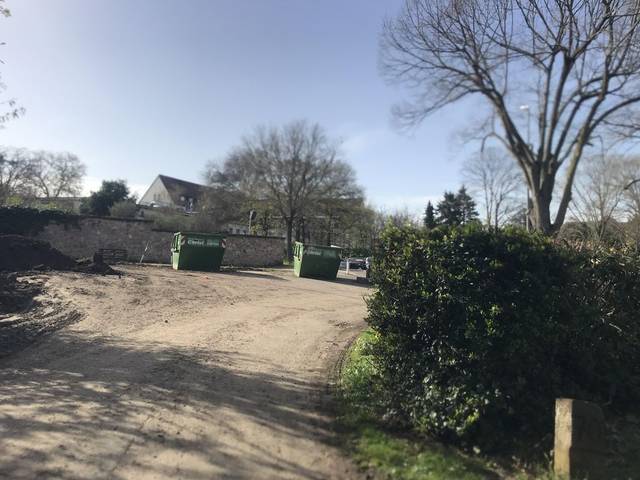
Region: Germany
Coordinates: 49.993, 8.247